The Troggs

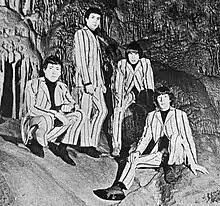
The Troggs posing at Cheddar Caves, Somerset in 1966

They also had a number of other hits, including "With a Girl Like You" (a UK number 1 in July 1966, US number 29), "I Can't Control Myself" (a UK number 2 in September 1966; their first UK single release on the Page One label, POF 001; this was also their second and final dual-label release in the US, with Fontana retaining the rights to all subsequent releases), "Any Way That You Want Me" (UK number 8 in December 1966), all at Olympic Studios, "Give It to Me" (UK No.12 1967), "Night of the Long Grass" (UK number 17 in May 1967), "Love Is All Around" (UK number 5 in November 1967 and US number 7 in May 1968) plus "Hi Hi Hazel" (UK No.42, 1967). The band's popularity completely waned the following year. Former Plastic Penny bassist Tony Murray replaced Pete Staples in 1969. Richard Moore filled in for Britton on their 1972–1973 tour. In 1974, after a spell on Pye Records, in an attempt to re-create their 1960s successes, the Troggs re-united with Larry Page, now running Penny Farthing Records. The resulting cover version of the Beach Boys hit "Good Vibrations" failed to chart. A reggae version of "Wild Thing" also failed. Richard Moore and Colin Fletcher substituted for Britton, who temporarily quit music to manage a night club in Spain, for the recording of "The Troggs Tapes" album released in 1976. The band found a sympathetic ear at French label New Rose in the 1980s, releasing the "Black Bottom" LP (1982) and "AU" (1990).